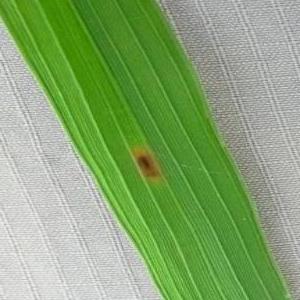
Disease: Brownspot